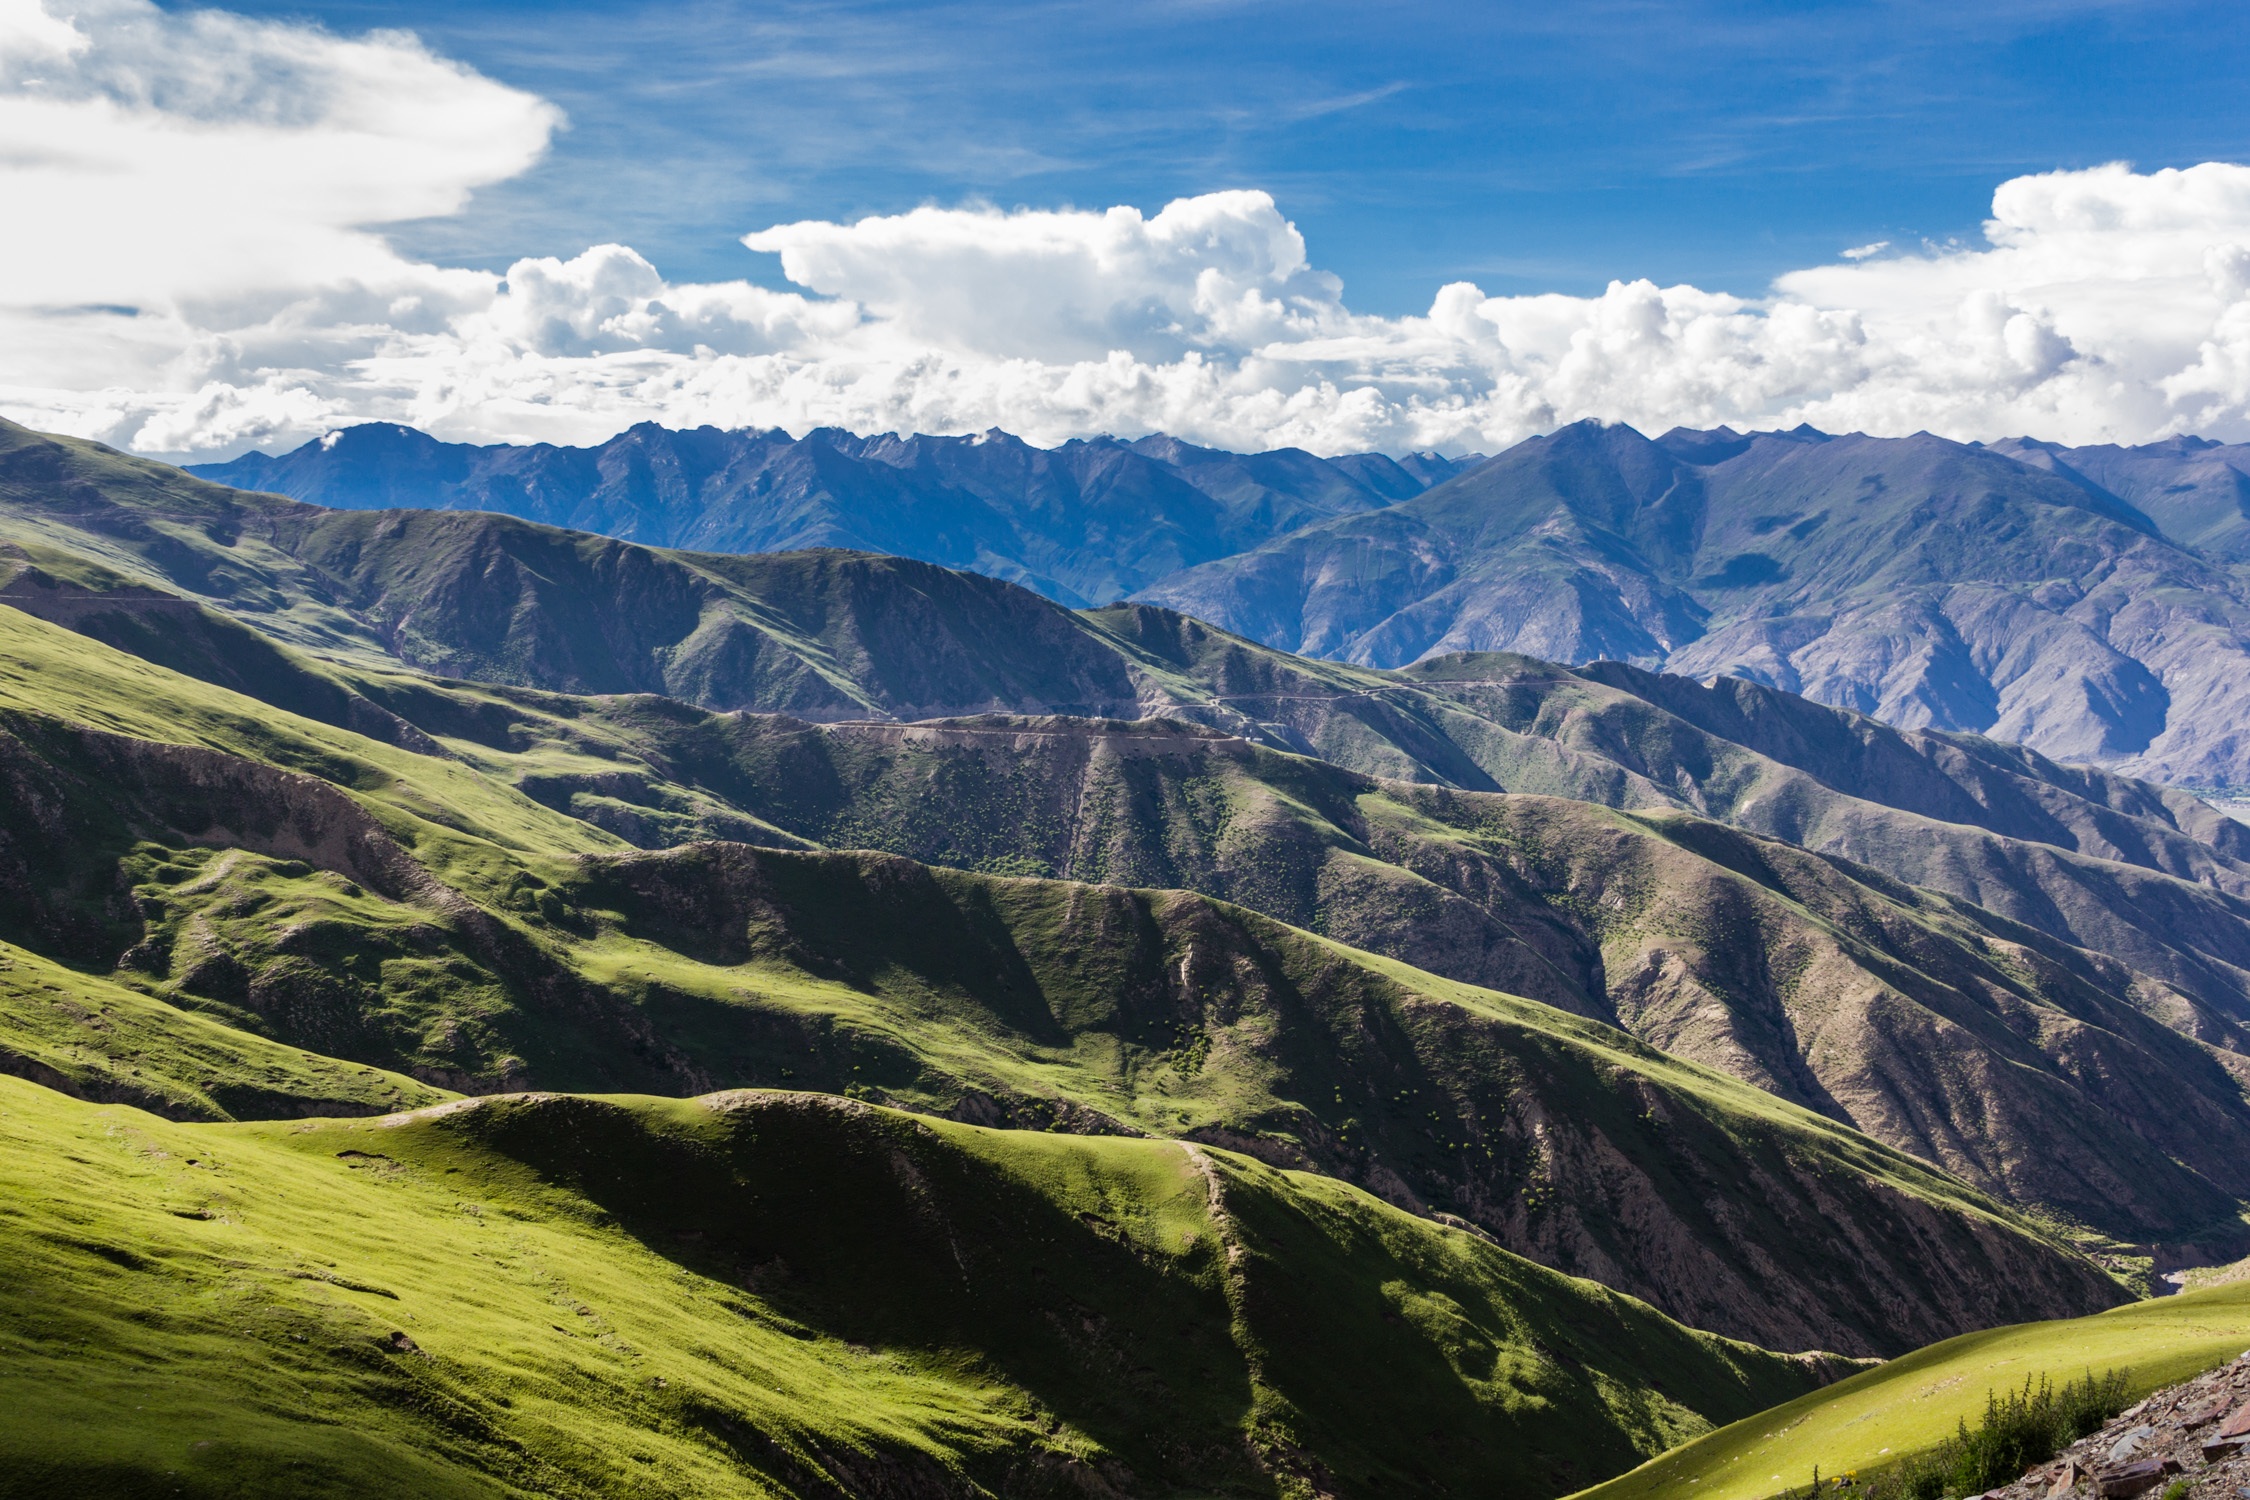
landscape, nature, wilderness, mountain, cloud, meadow, valley, mountain range, national park, ridge, alps, plateau, fell, cirque, landform, mountain pass, geographical feature, mountainous landforms